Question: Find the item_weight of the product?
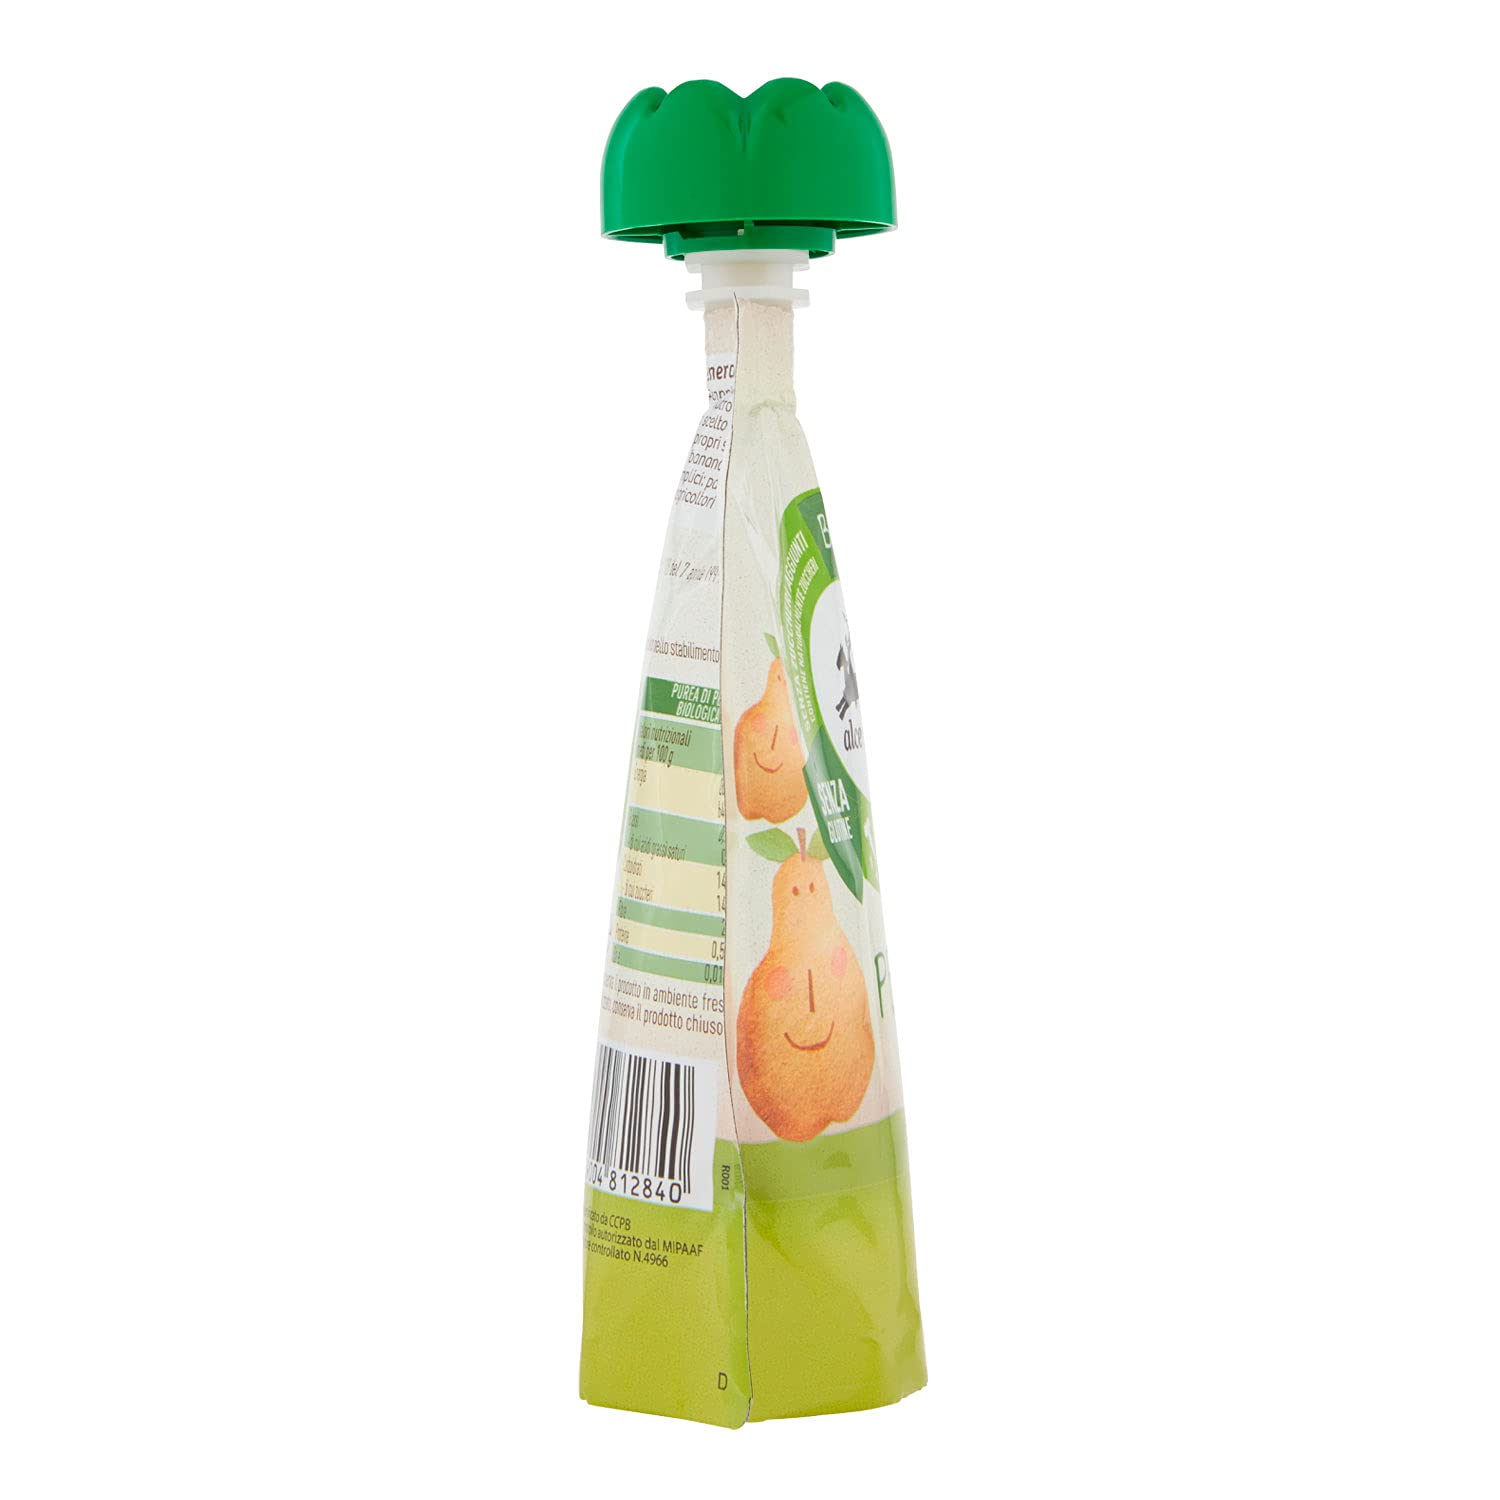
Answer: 100.0 gram